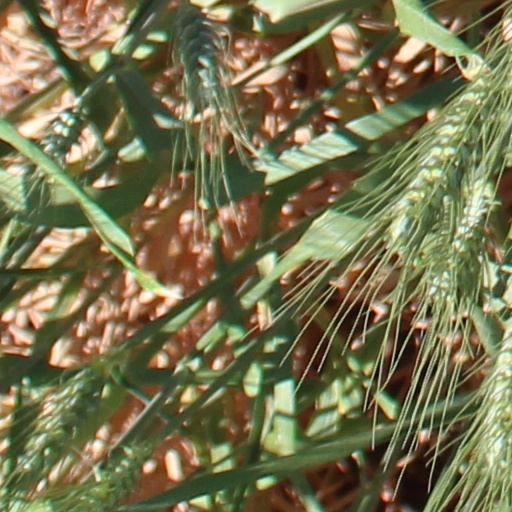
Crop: wheat